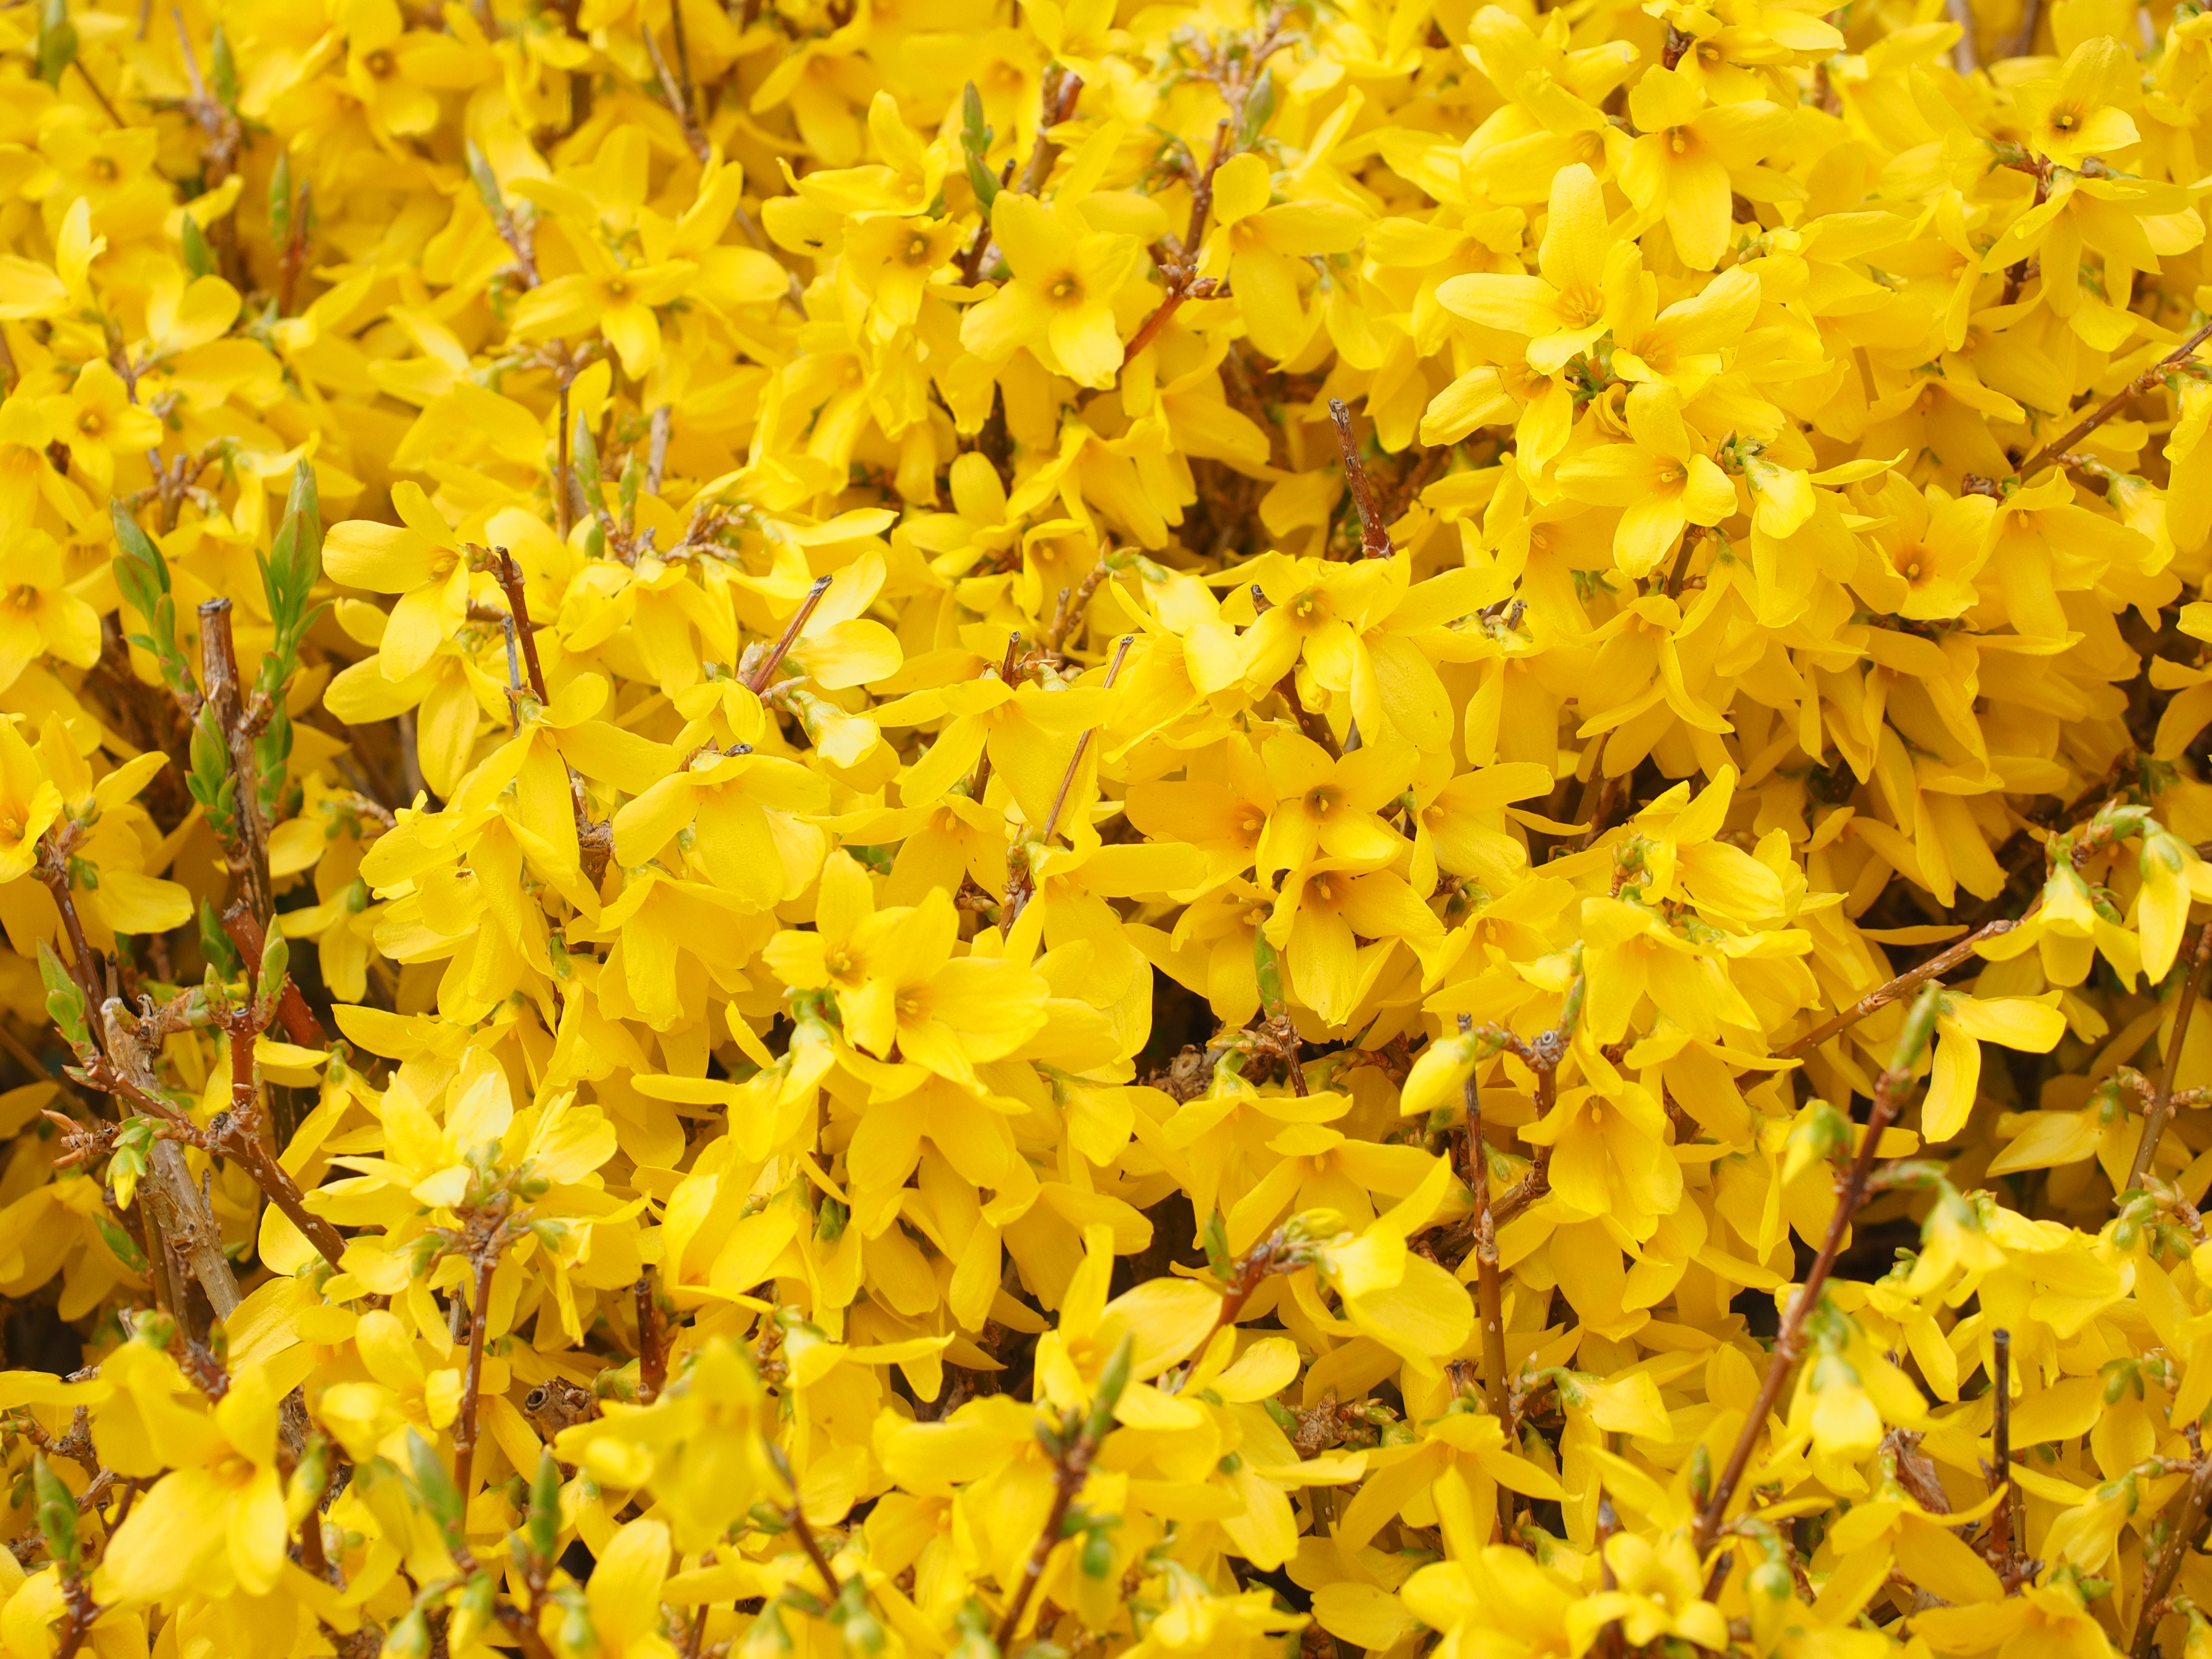
plant, leaf, flower, petal, bloom, bush, spring, autumn, yellow, flora, wildflower, flowers, shrub, branches, forsythia, ornamental shrub, golden yellow, flowering plant, olive crop, gold lilac, golden bells, oleaceae, forsythia flowers, stangenblueter, forsythia intermedia, land plant